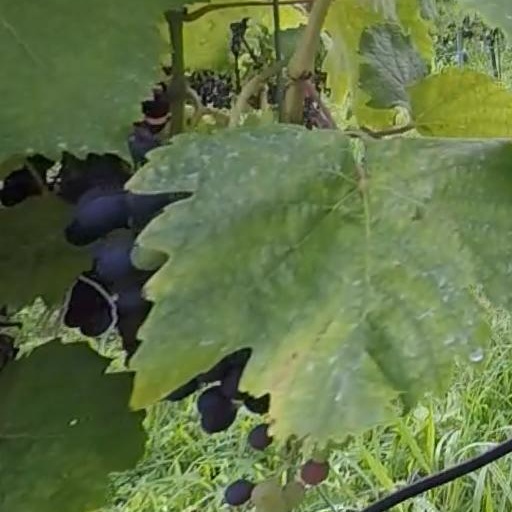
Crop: grape